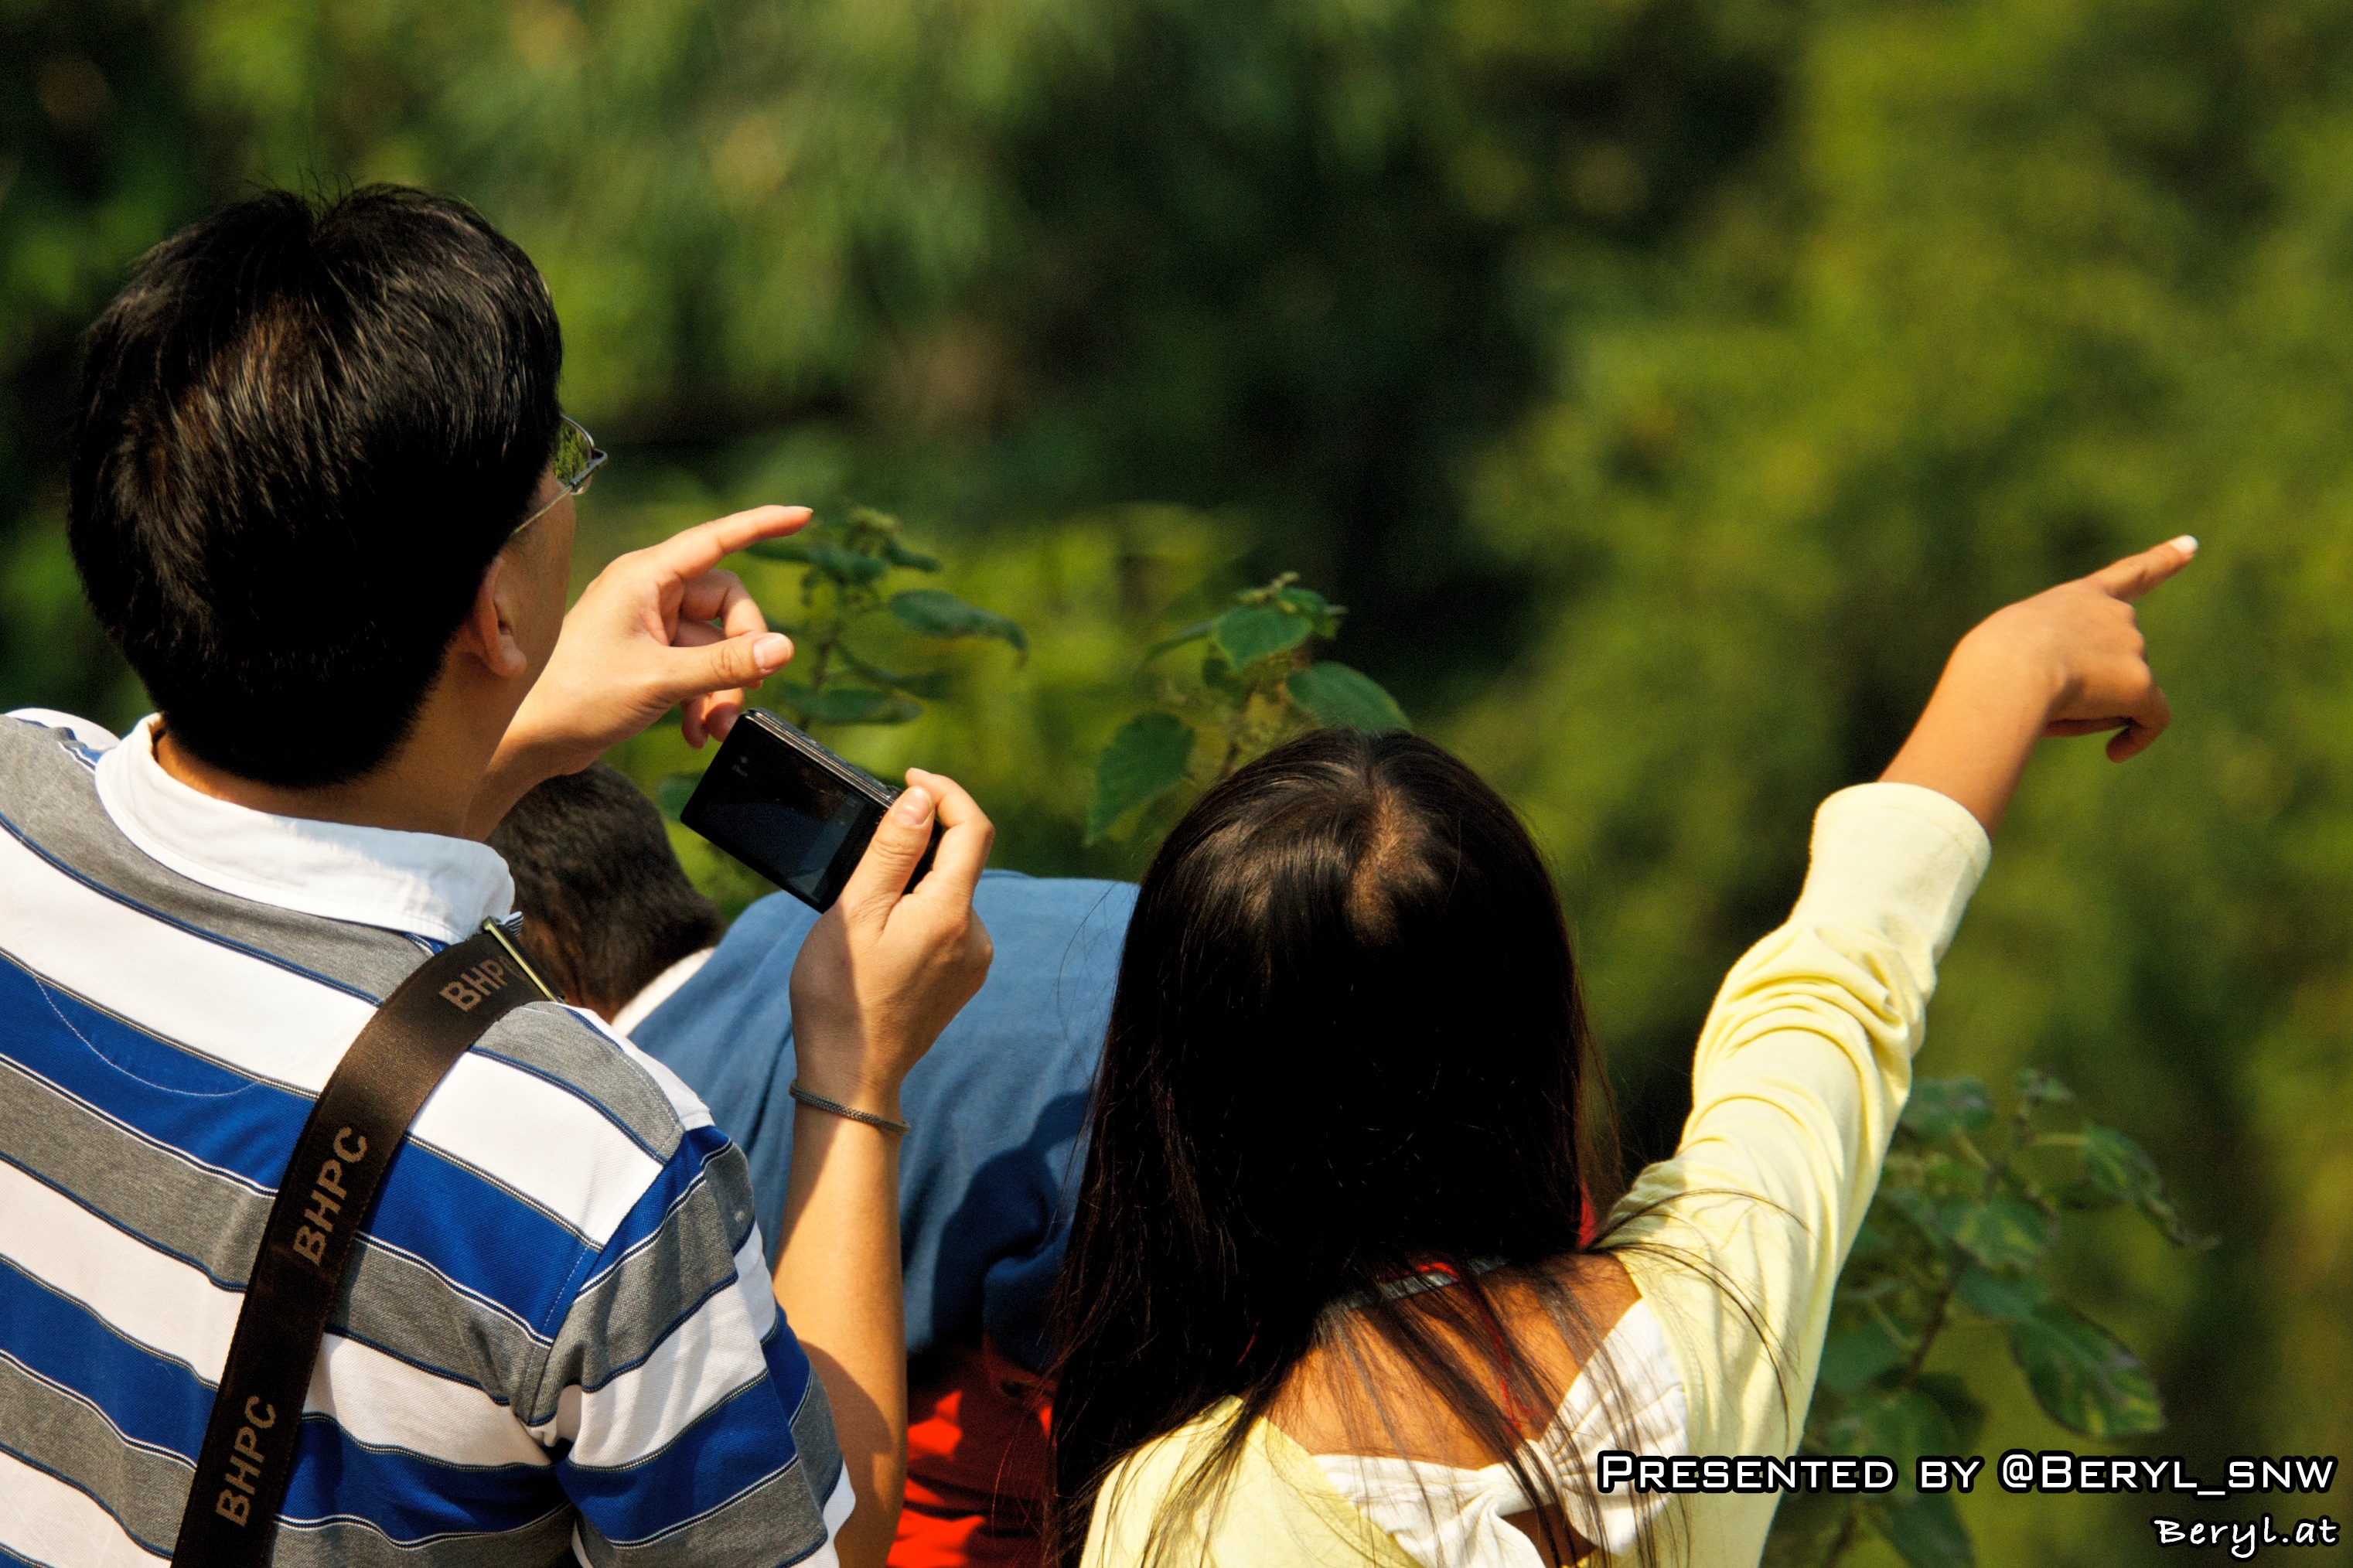
man, water, person, people, country, summer, vacation, romance, child, nikon, groom, sunny, ceremony, 50mm, china, interaction, human action